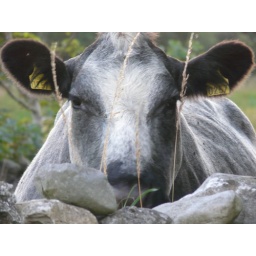
A cow in my house 6